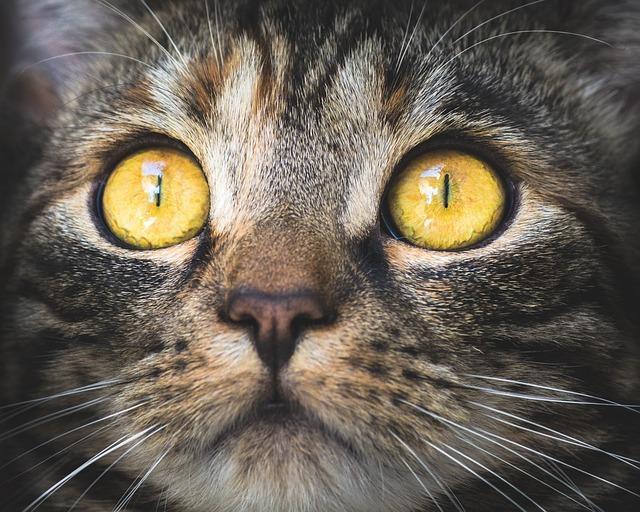
cat